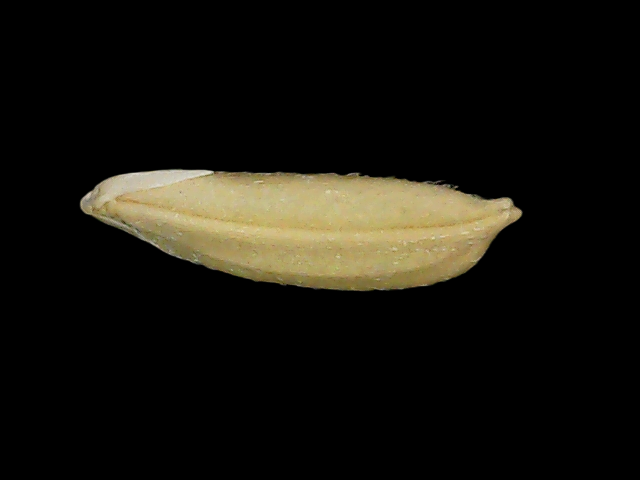
Rice variety: Br23